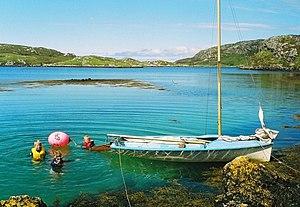
Hellisay est une île du Royaume-Uni située en Écosse.